Fengtian clique

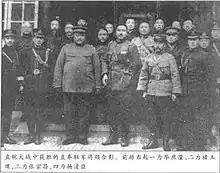
A group photo of commanders of the Zhili–Fengtian united army, victors of the Zhili–Anhui war. From right to left, on the first row: Hua Shucheng, Zhu Yuxi, Zhang Zongchang, Yang Qingchen

The Zhili–Anhui War lasted for a week, with the remnants of the Anhui clique escaping to Zhejiang and Shanghai. While the Fengtian clique contributed little to the victory of the coalition, Zhang Zuolin did notably attack Shanhai Pass in the Great Wall. The Fengtian clique was allowed to form a joint government in Beijing with the Zhili Clique.